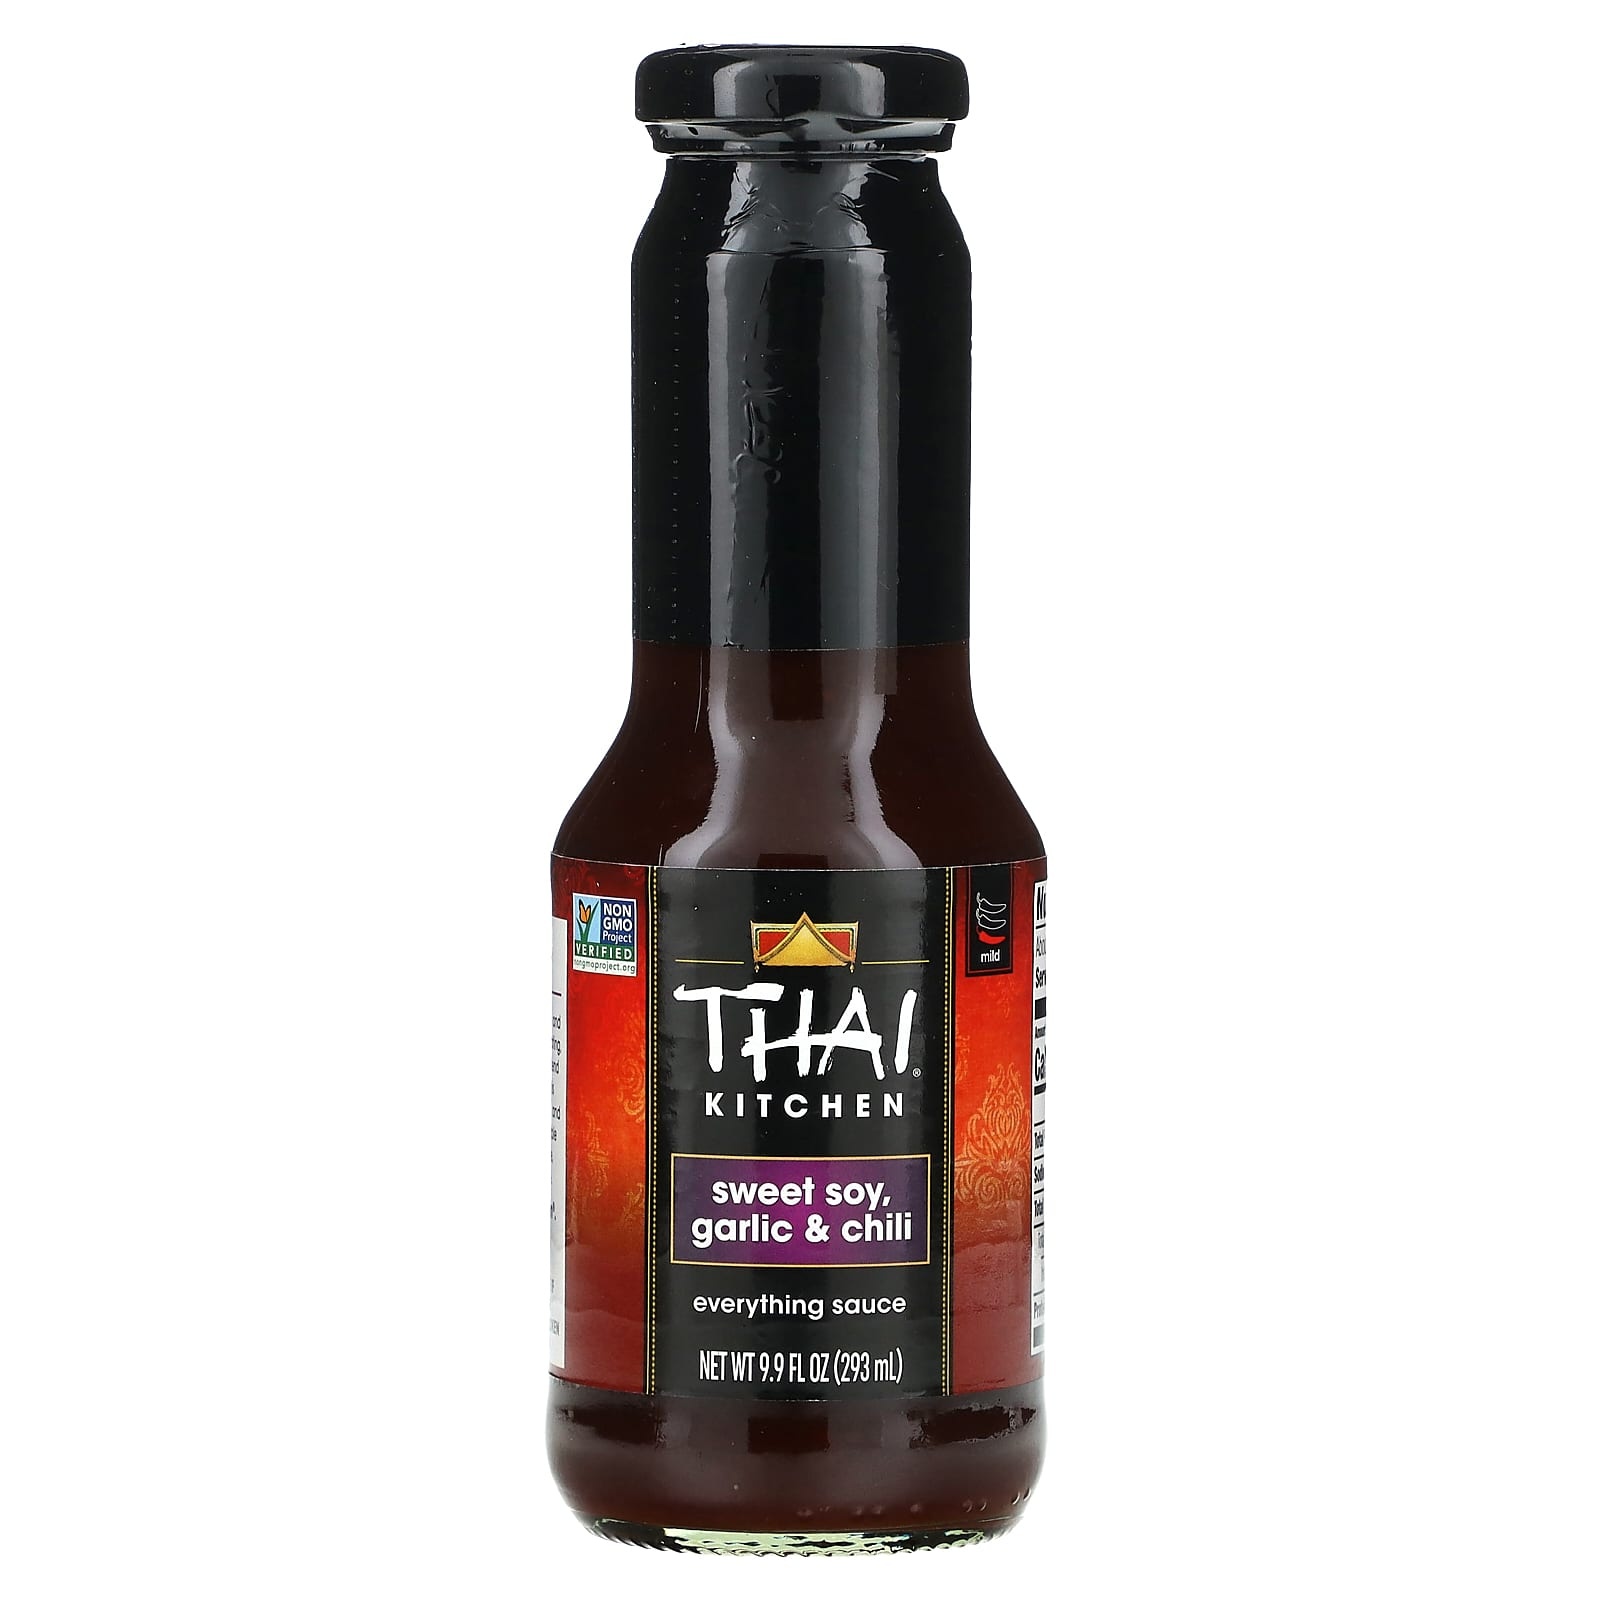
Thai Kitchen, Everything Sauce, Sweet Soy, Garlic & Chili , 9.9 fl oz (293 ml)
Brand: Thai Kitchen
Description Non GMO Project Verified MildThe ultimate combination of sweet, savory, and heat. Make Your Kitchen a Thai Kitchen®. Suggested use This versatile sauce is great for marinating. stir-frying, and dipping. With the perfect blend of bold umami flavor and sweet heat, this everything sauce is great on meat, poultry, and seafood, as well as in noodle and vegetable dishes. Try it in salad dressings, fried rice, noodle soups, or even as a wing sauce.Refrigerate after opening.Shake well before using. Other ingredients Sugar, soy sauce (water, soybeans, salt, wheat flour, sugar) pickled red chili (red chili pepper, salt, acetic acid), water, garlic, modified tapioca starch, black soy sauce (molasses, water, salt, soy sauce), fish sauce [anchovy (fish), salt, sugar], ginger, acetic acid & dried red chili pepper. Contains: wheat, soy, fish (anchovy). Warnings Do not use if cap shrink wrap is broken or missing. Supplement Facts Serving Size: 2 tbsp. (30 ml) Servings Per Container: About 10
Category: Food, Beverages & Tobacco > Food Items > Condiments & Sauces > Sweet and Sour Sauces